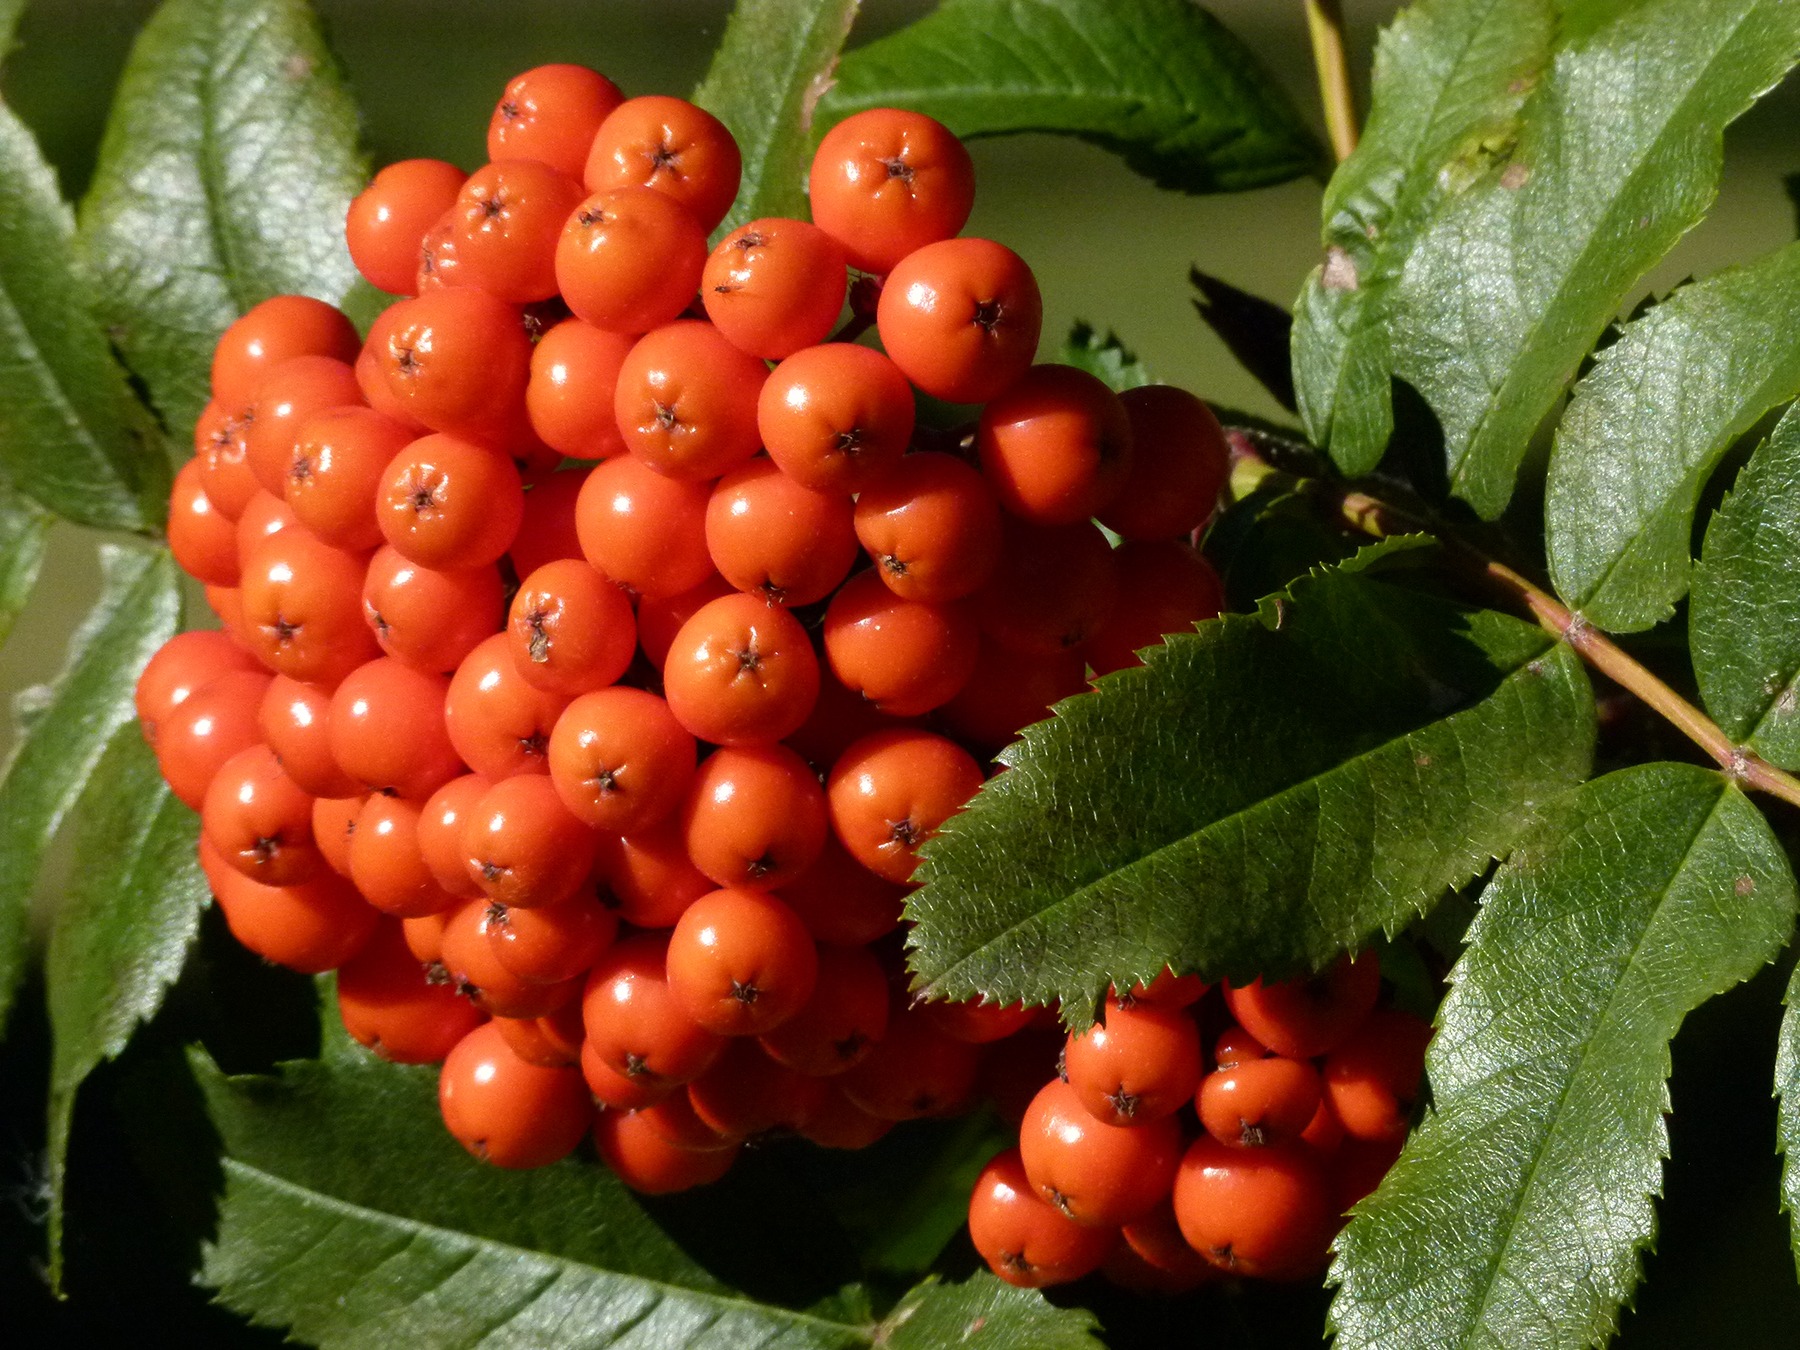
nature, plant, fruit, berry, flower, floral, ripe, food, red, produce, evergreen, flora, leaves, berries, shrub, rowan, hawthorn, rose hip, sorbus, rowanberry, flowering plant, acerola, malpighia, currant, cloudberry, land plant